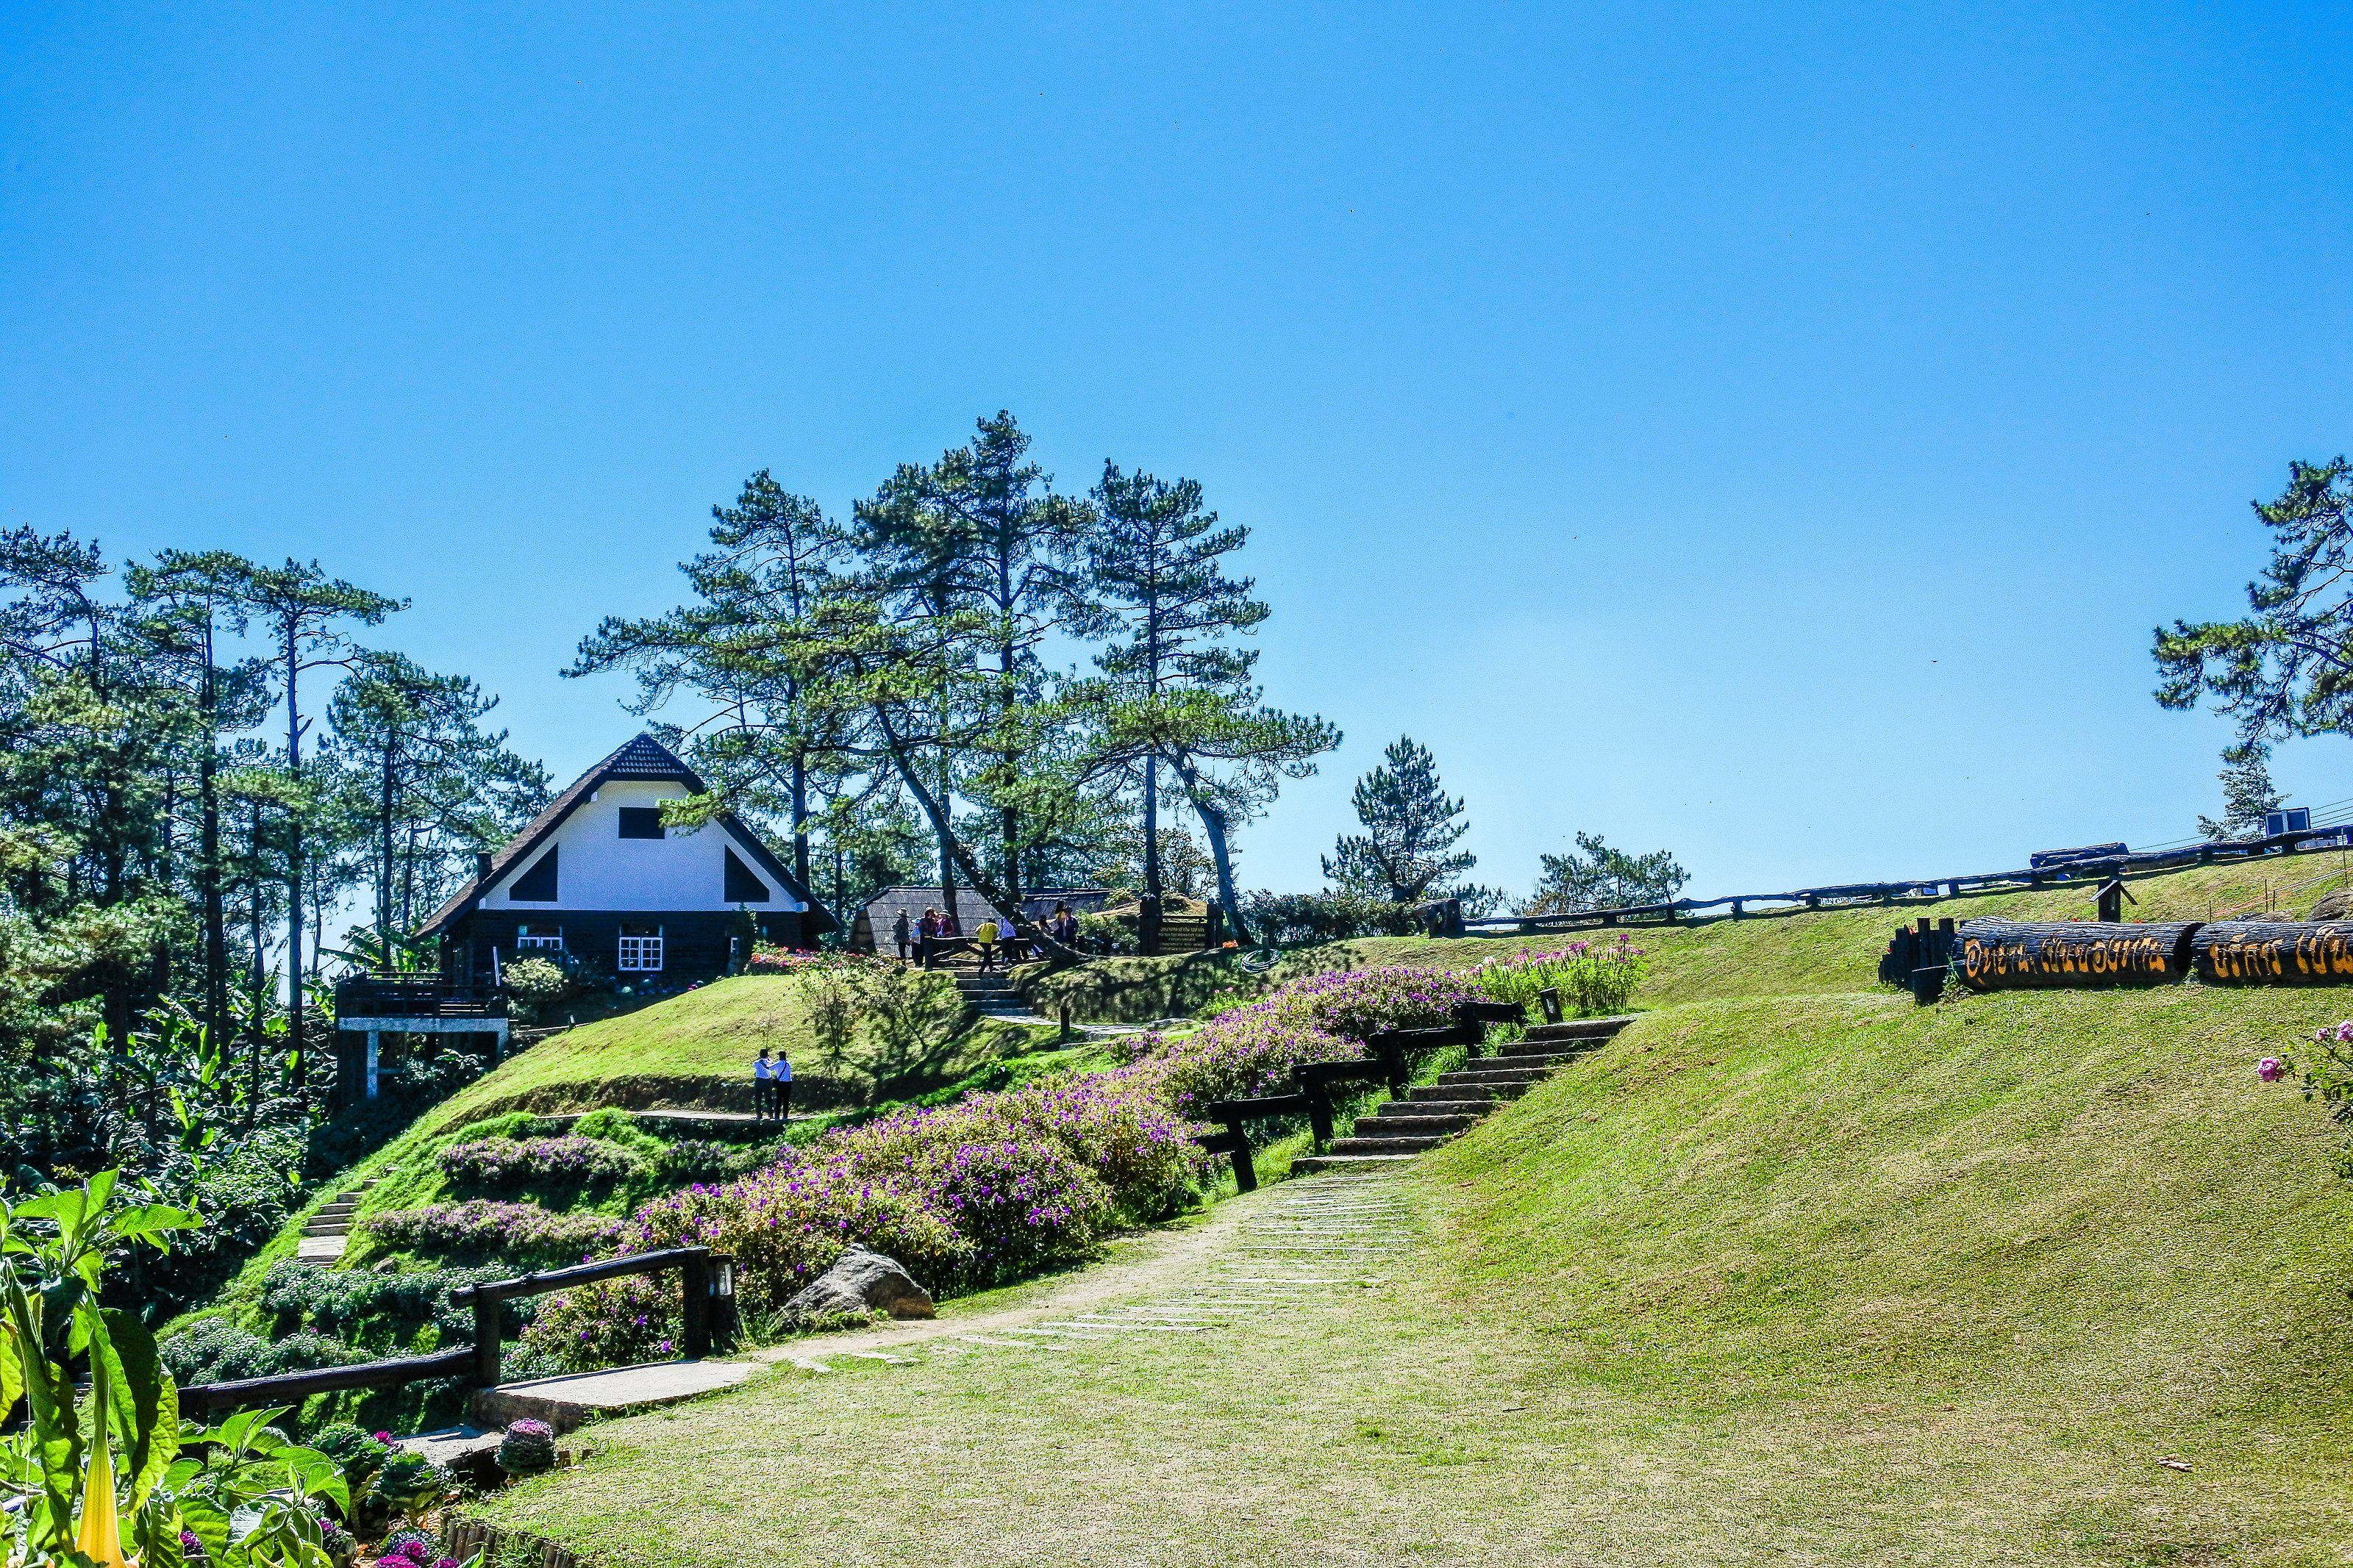
forest, sunrise, huai, traveler, pattern, tourism, holiday, huenamdang, summer, beautiful, mountain, view, mai, top, grass, design, thailand, dang, national, season, nam, nobody, sunny, day, park, sky, viewpoint, flowers, green, natural, wallpaper, nature, tree, outdoor, hill, sunlight, blue, huay, background, travel, landscape, natural landscape, property, house, land lot, real estate, home, botany, rural area, grassland, cottage, grass family, spring, farm, estate, lawn, highland, meadow, garden, plant, building, hill station, road, landscaping, plantation, vacation, pasture, national park, botanical garden, shrub, farmhouse